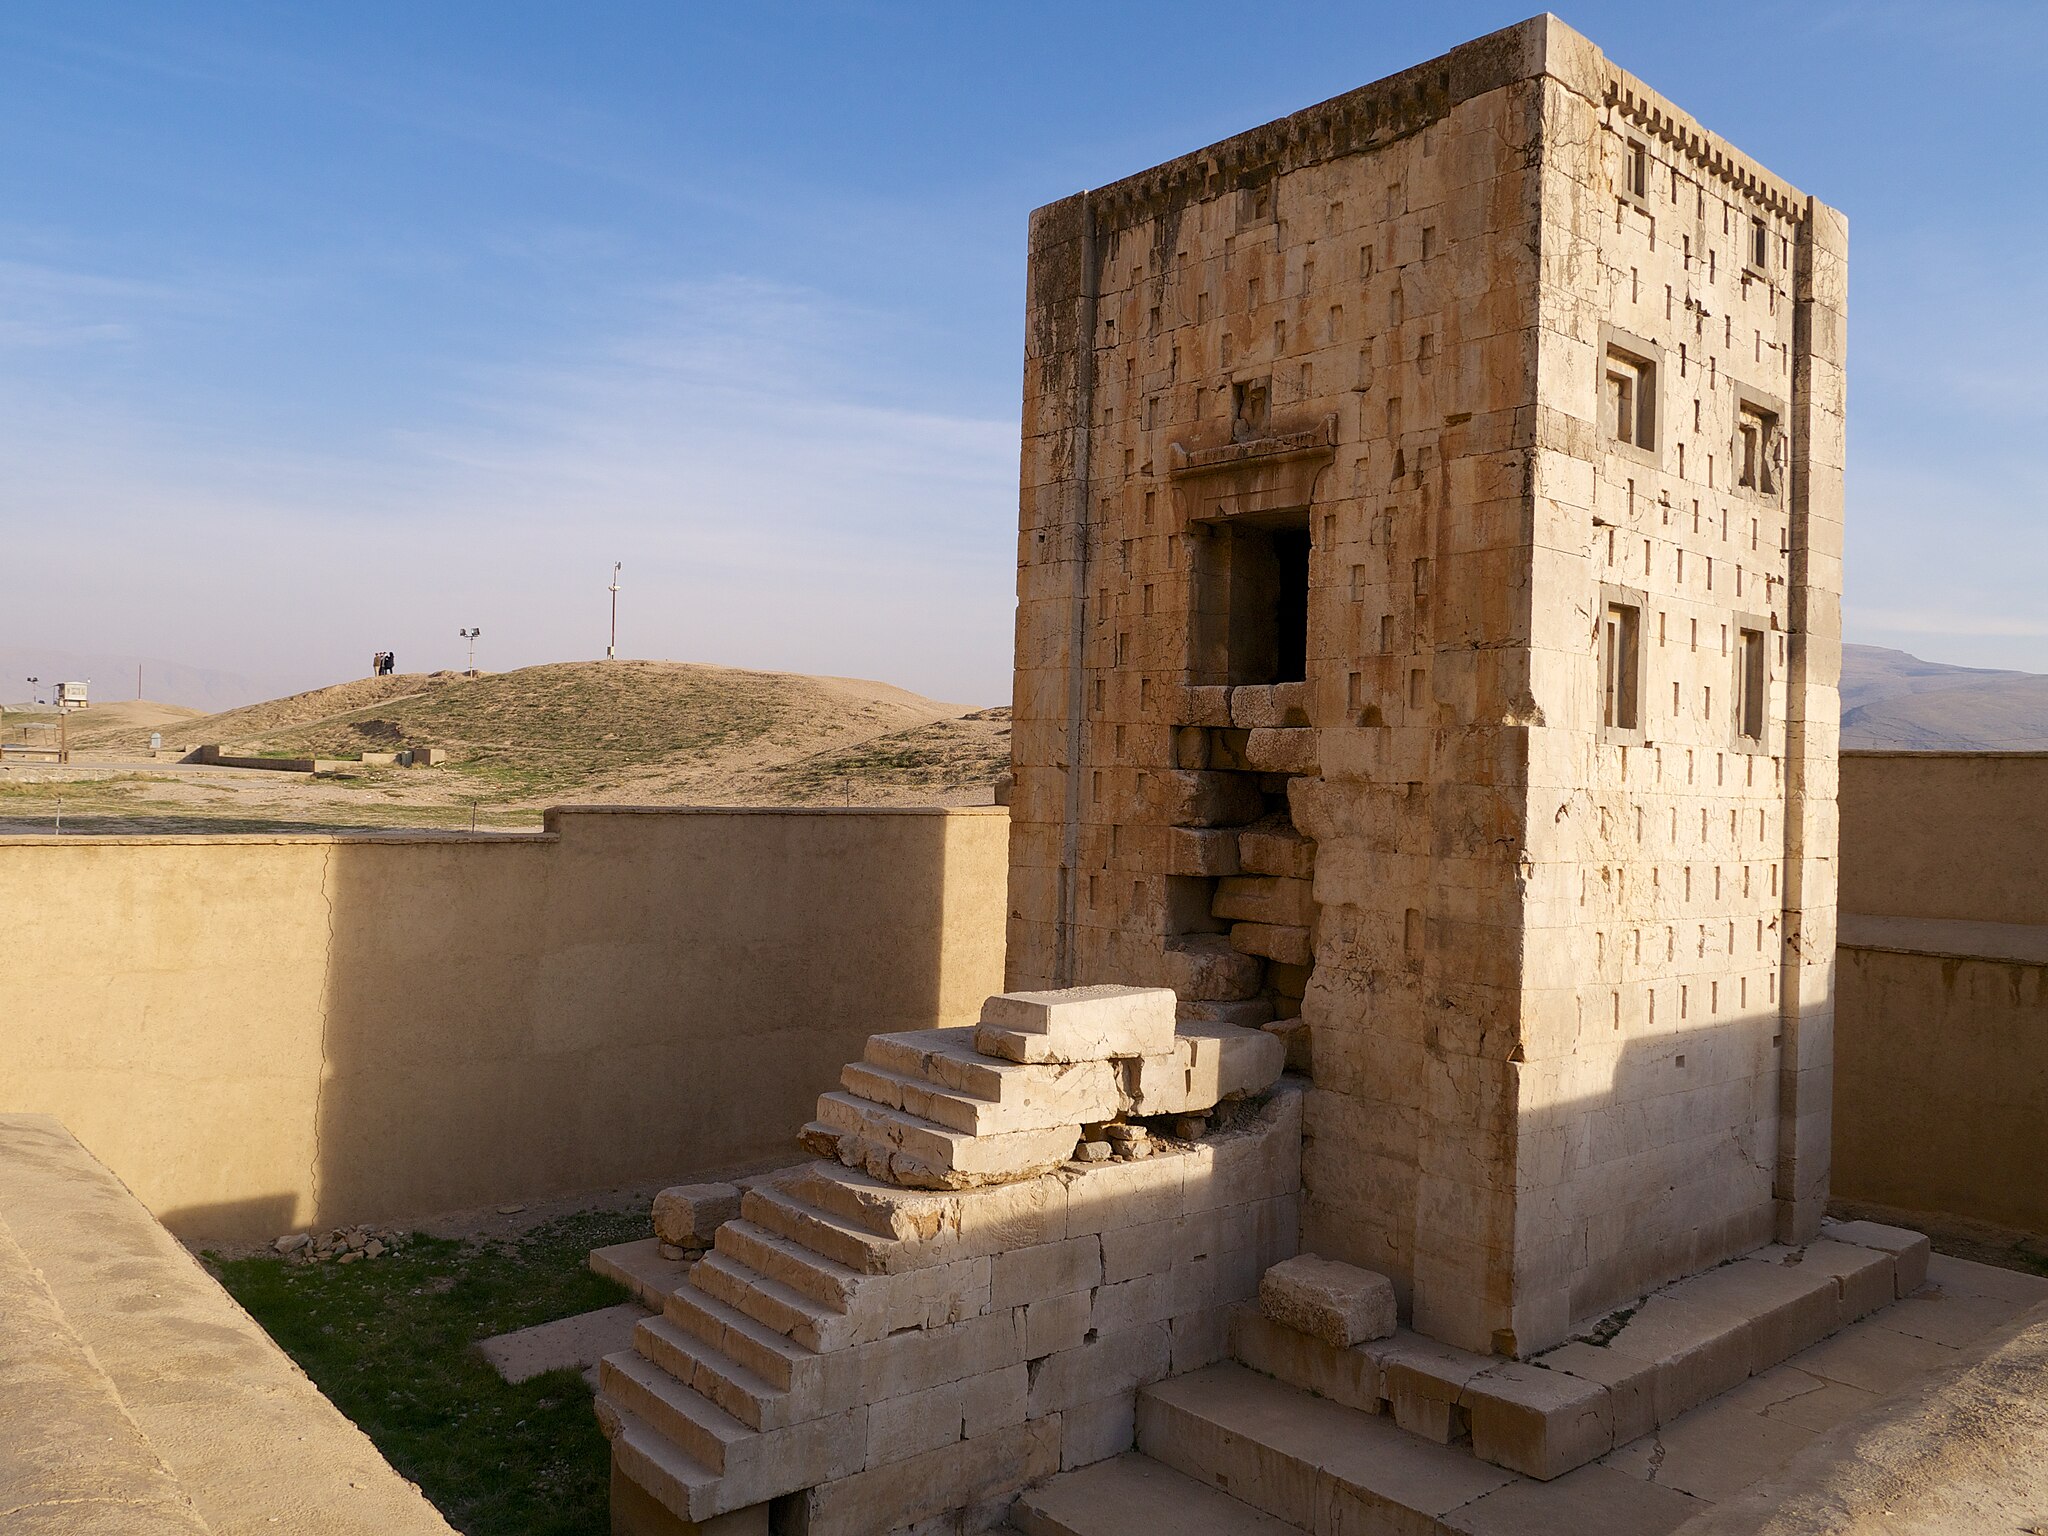
Title: 125-Naqsh-e Rostam (16093465618)
Description: 125-Naqsh-e Rostam
Date: 2015-01-06 20:03
Categories: Ka'ba-ye Zartosht, Flickr images reviewed by FlickreviewR 2